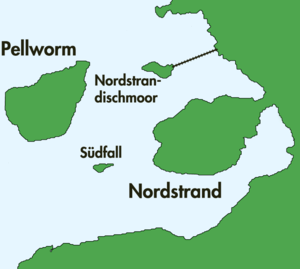
Pellworm est une île allemande de la Mer du Nord d'environ 37 km². Elle est également une commune de l'arrondissement de Frise-du-Nord et siège de l'administration municipale des Îles Halligen.